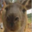
Label: kangaroo